Pontiac Safari

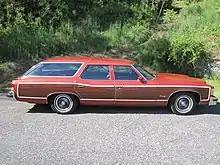
1976 Pontiac Catalina Safari

For 1956, the Safari underwent a minor exterior revision. Along with a redesign to the front and rear bumpers, the bodyside trim was restyled. As two-tone paint was standard for the model line, the change now painted the roof in the accent color; the interior also saw revisions to the seats and door panels.